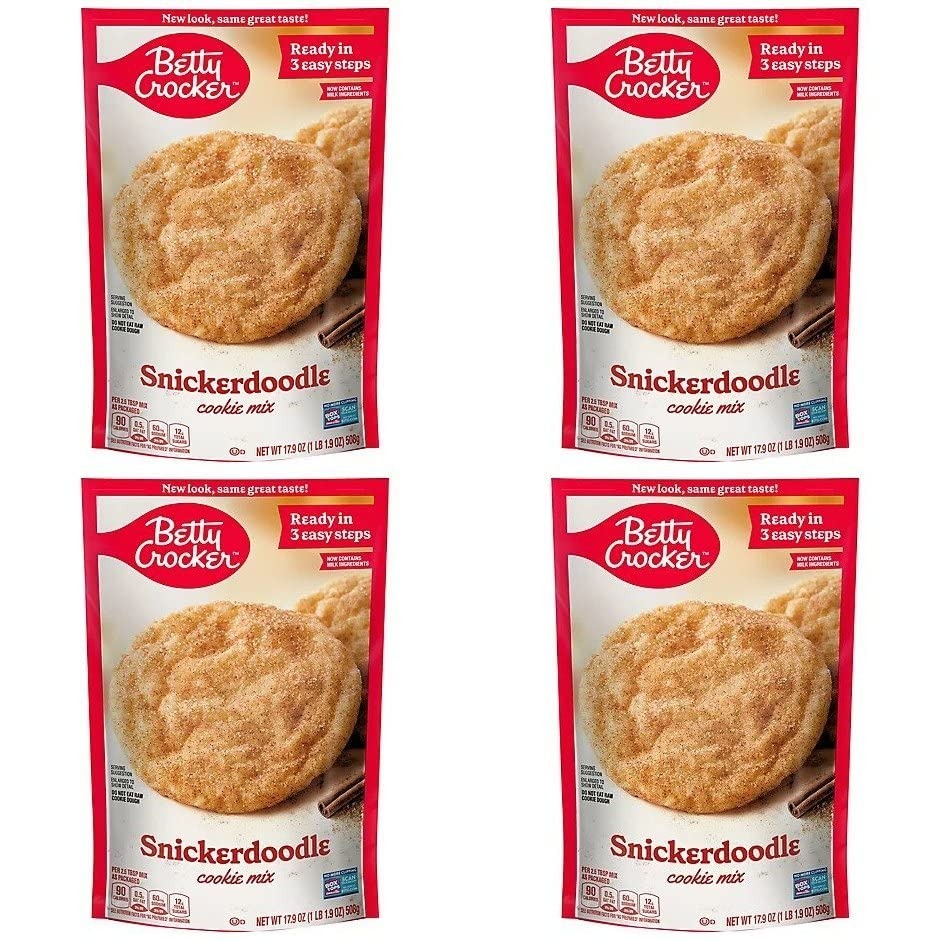
Item Name: Betty Crocker Snickerdoodle Cookie Mix, 17.9 ounces (Pack of 4)
Value: 4.0
Unit: Count

Price: 3.47